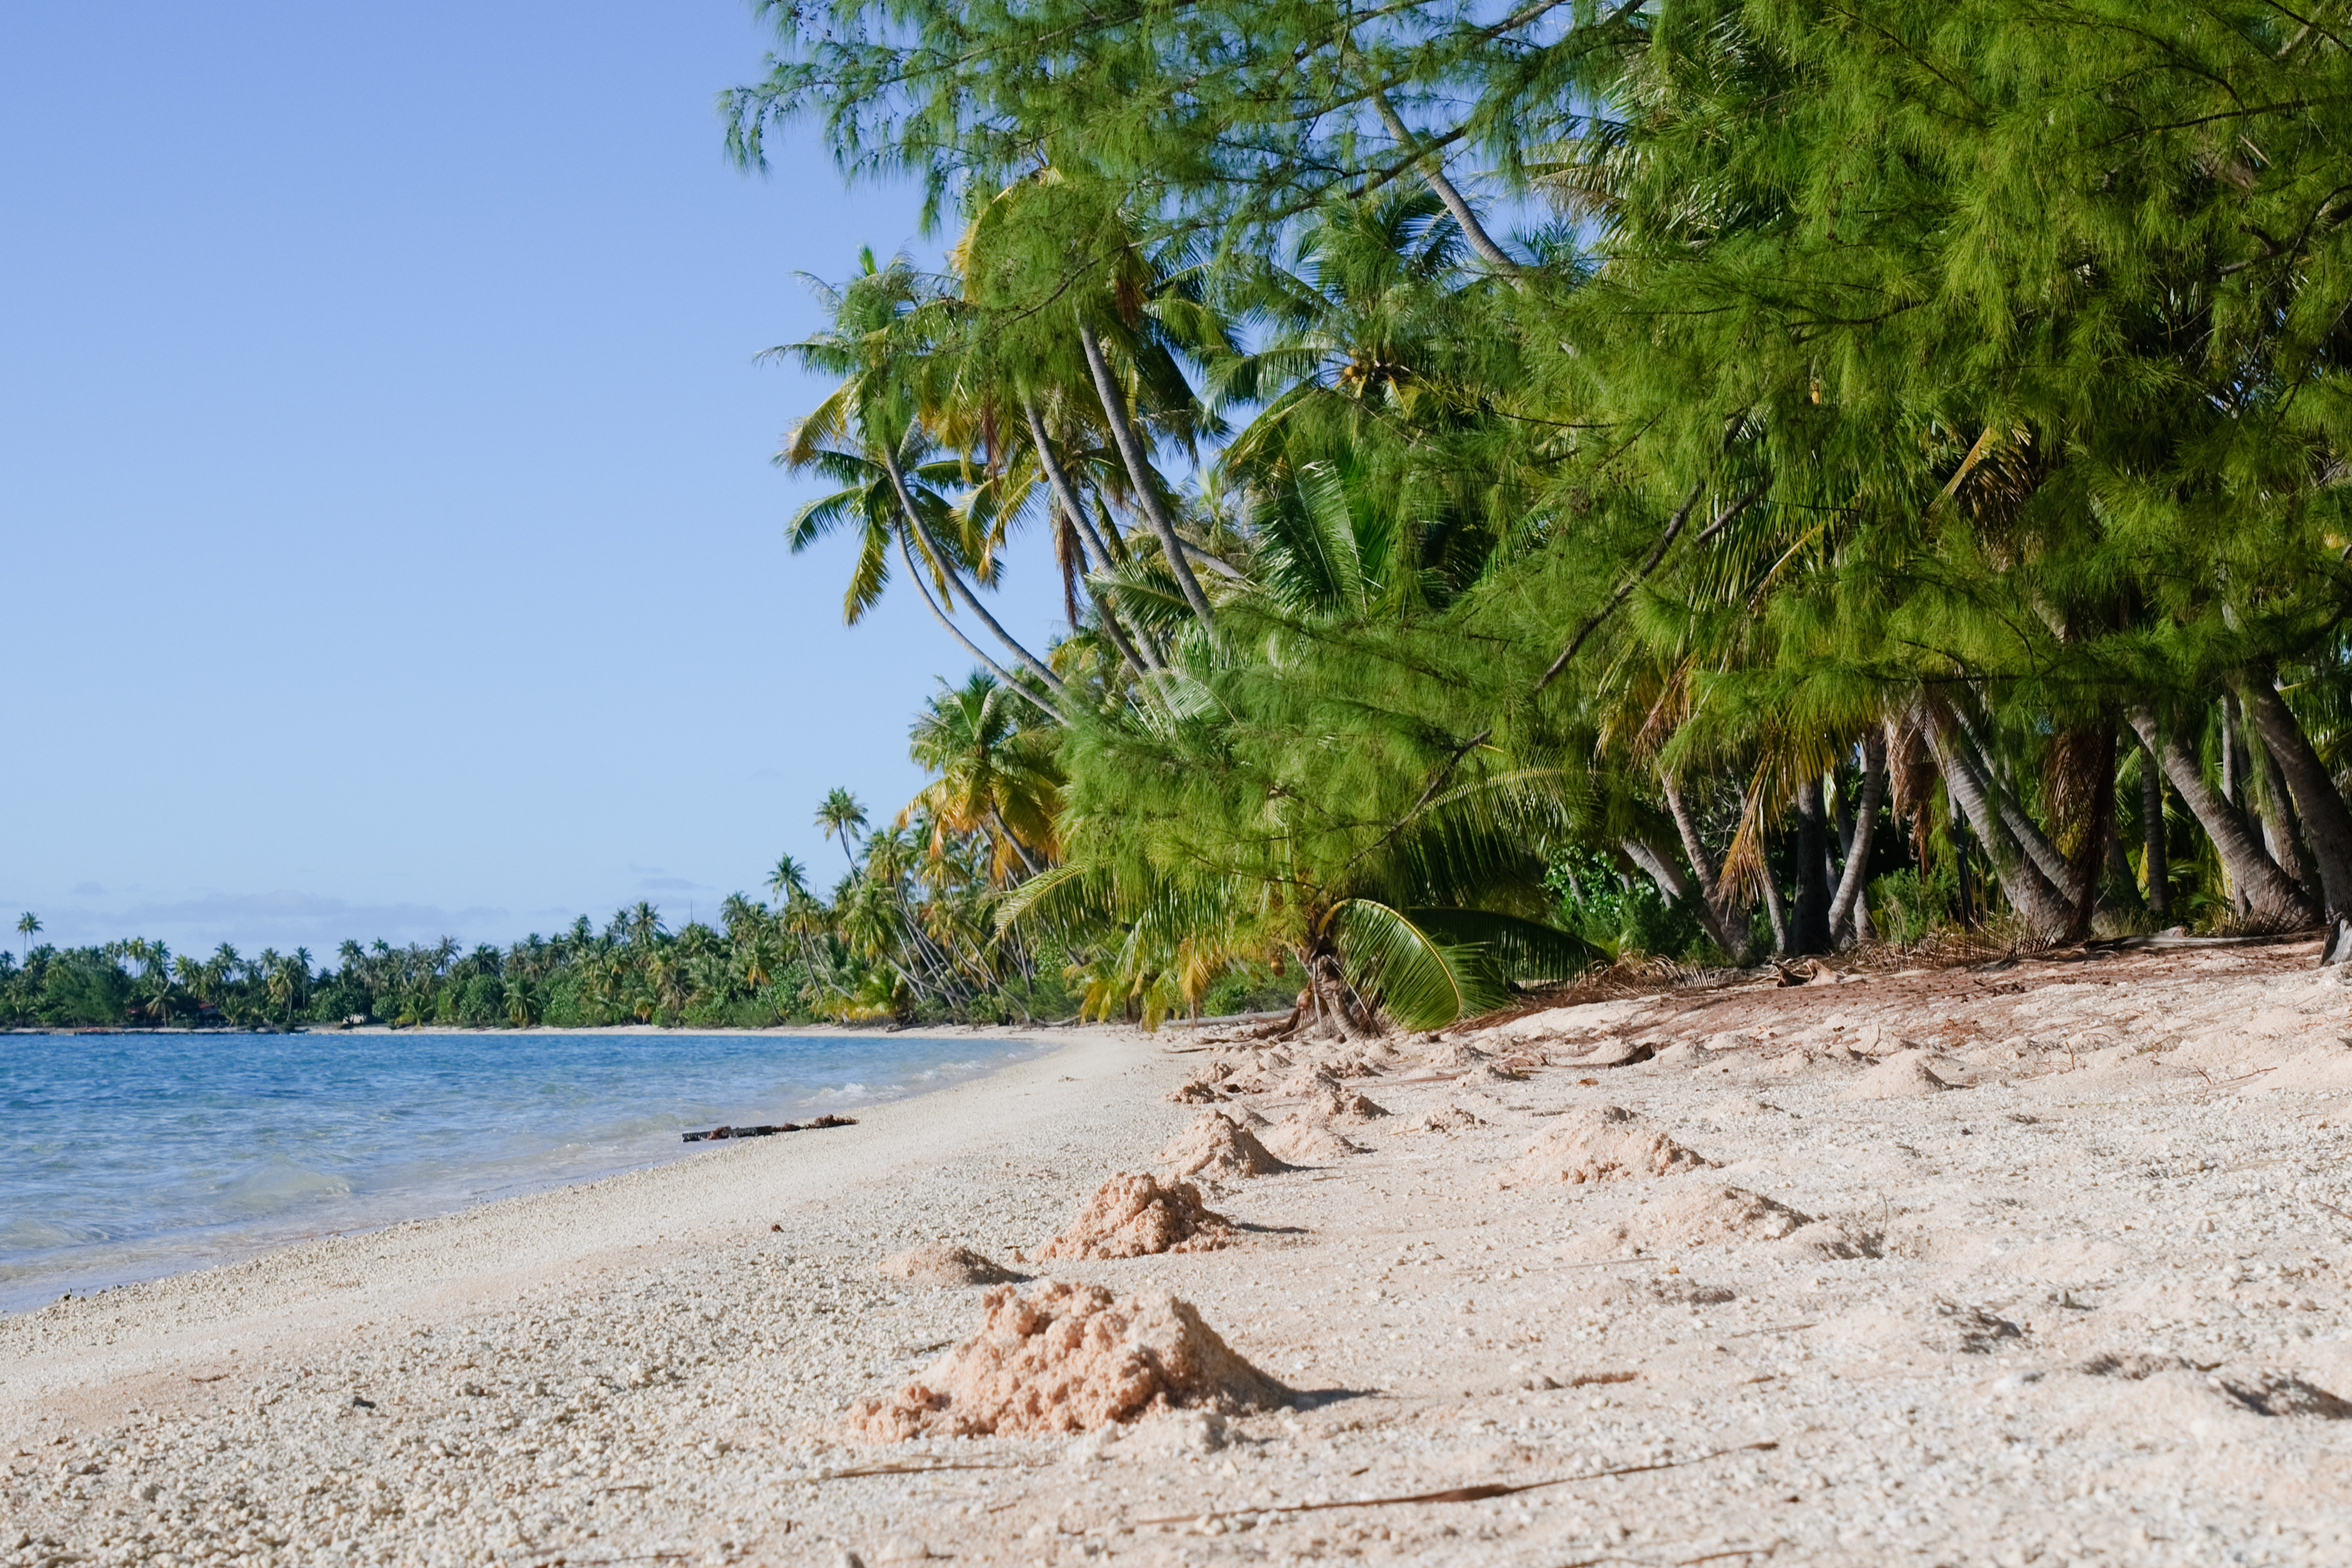
beach, sea, coast, tree, sand, shore, nikon, body of water, habitat, tropics, d300, polinesia, fakarava, woody plant, arecales